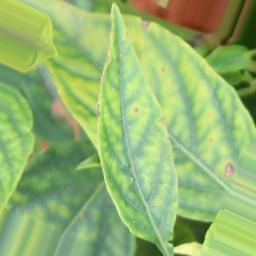
Label: nutritional